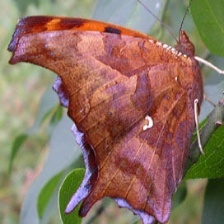
Species: QUESTION MARK
Butterfly family (ImageNet category): admiral